List of birds of Ohio

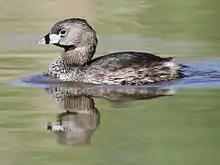
Pied-billed grebe

Order: PodicipediformesFamily: Podicipedidae